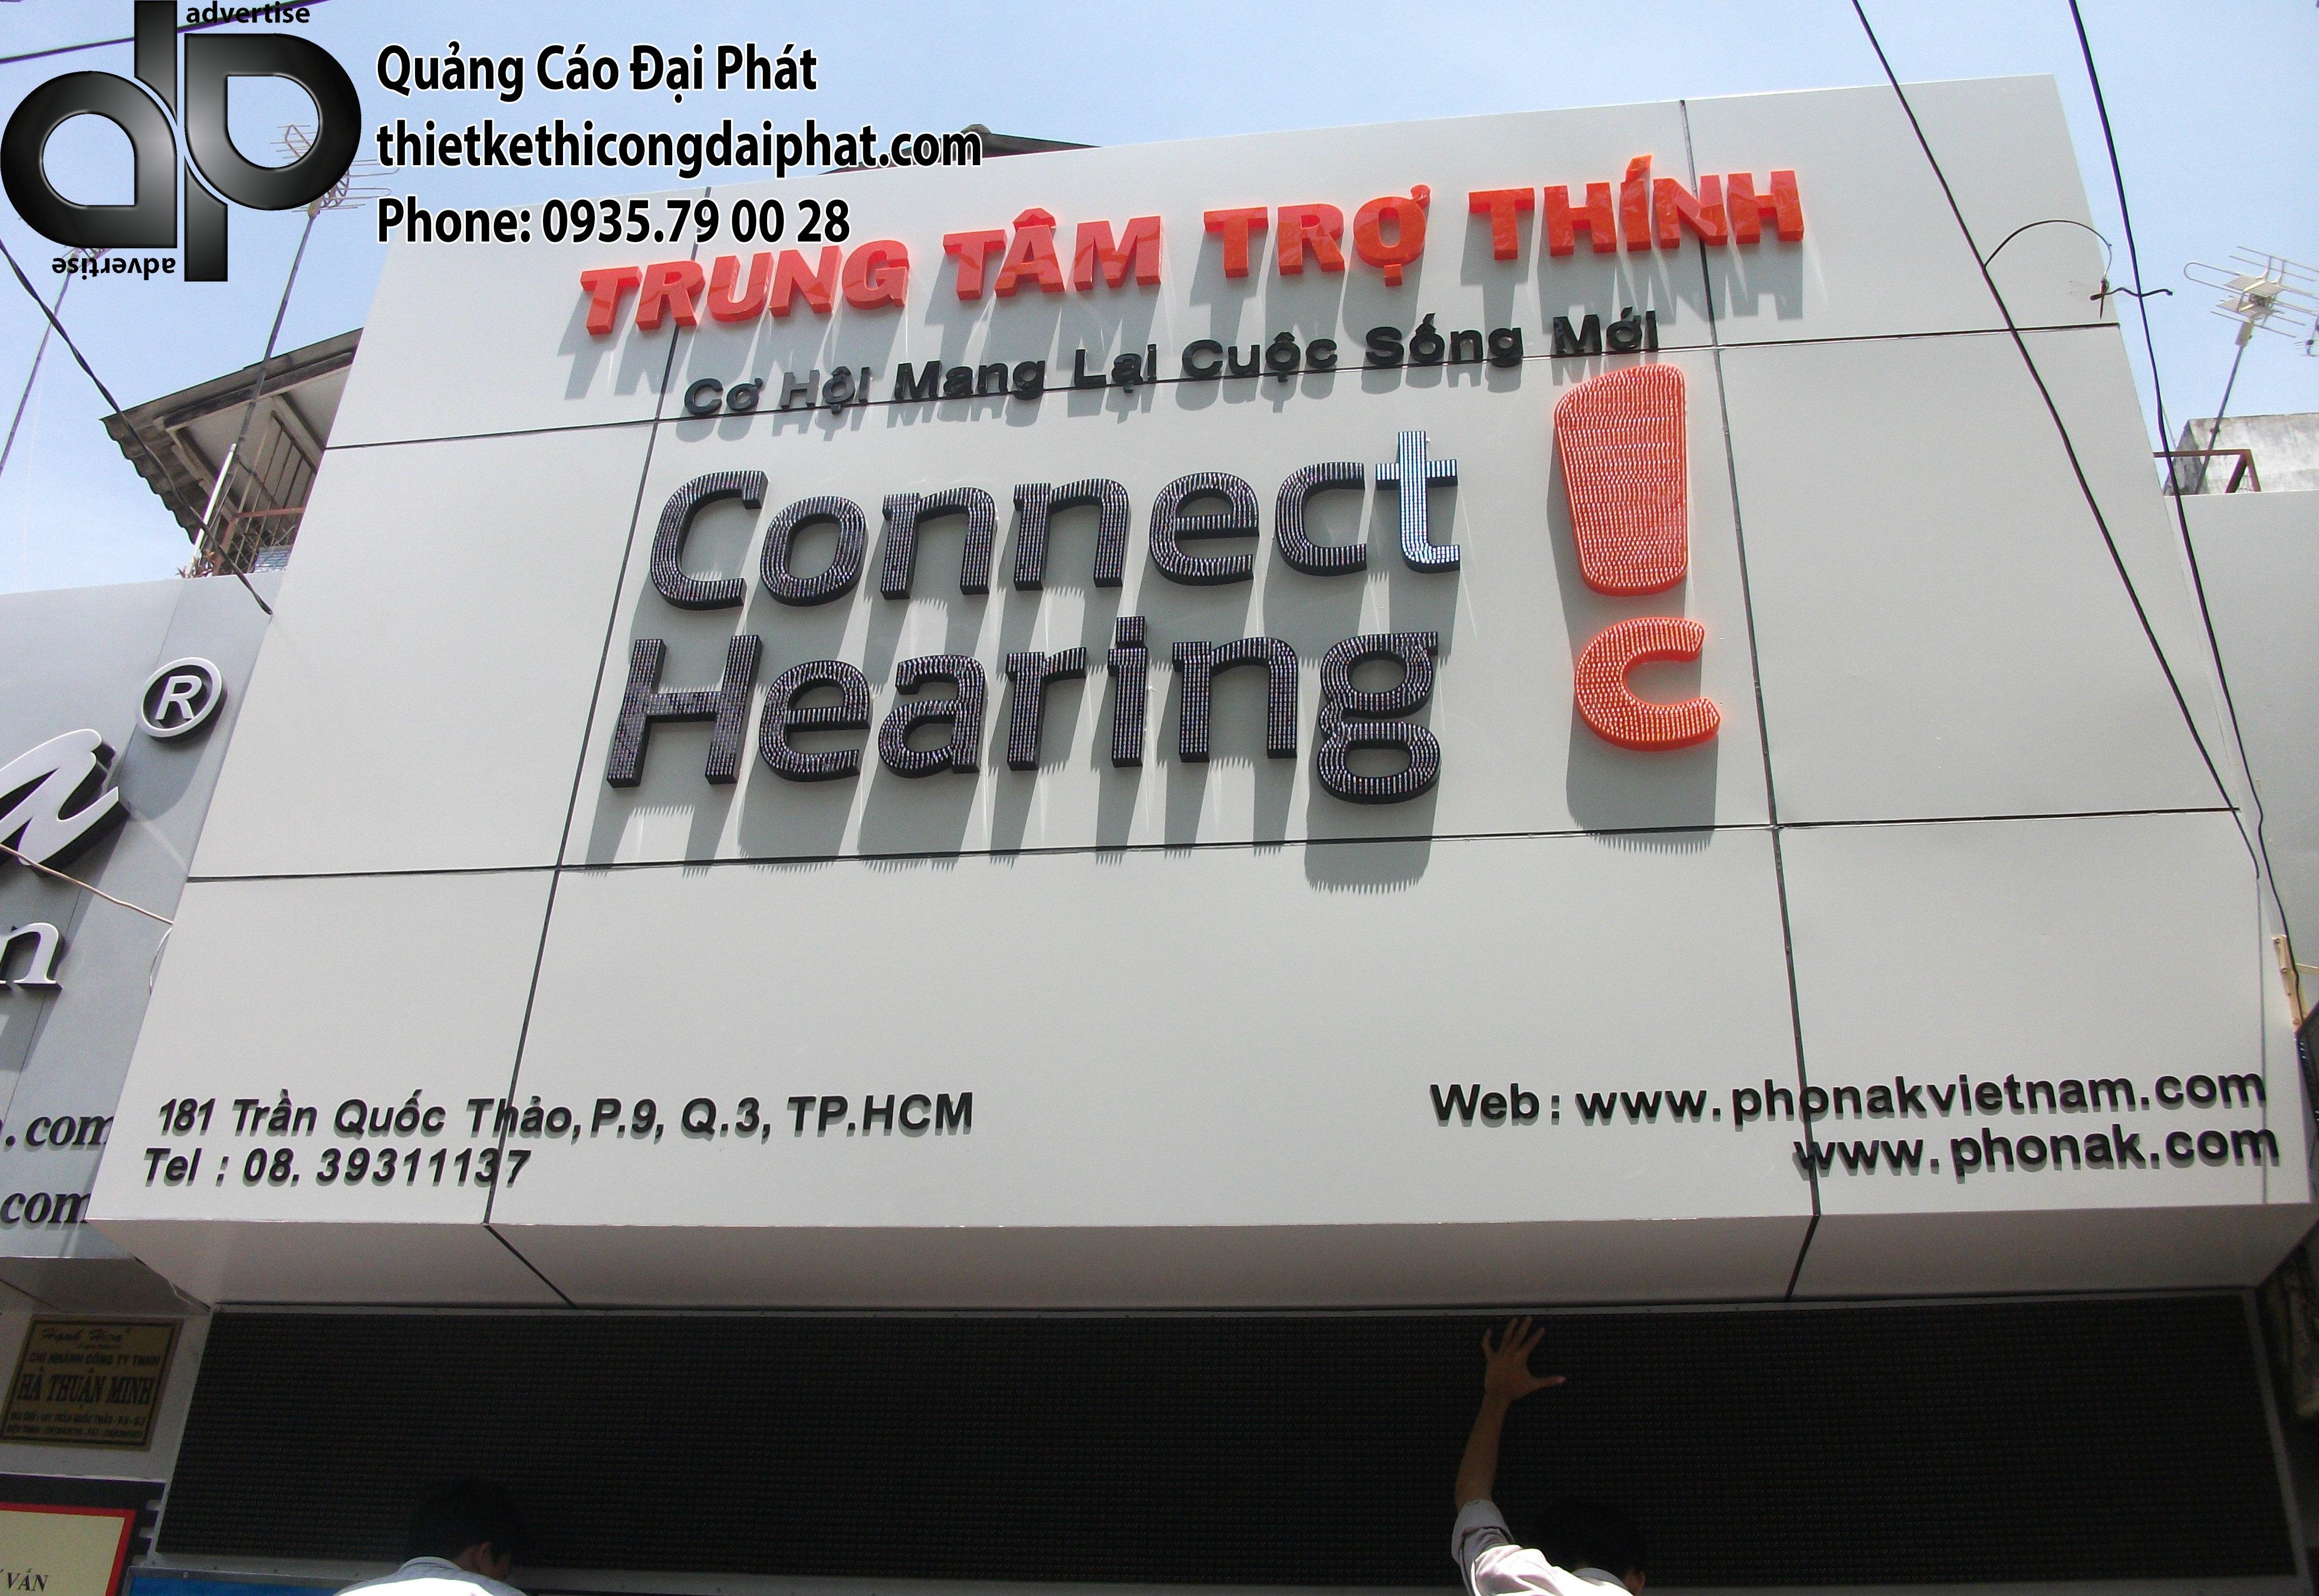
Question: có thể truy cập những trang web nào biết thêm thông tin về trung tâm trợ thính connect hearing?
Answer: www. phonakvietnam. com hoặc www. phonak. com